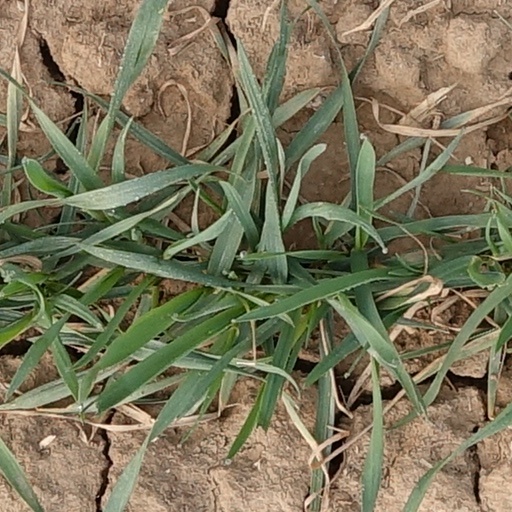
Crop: wheat